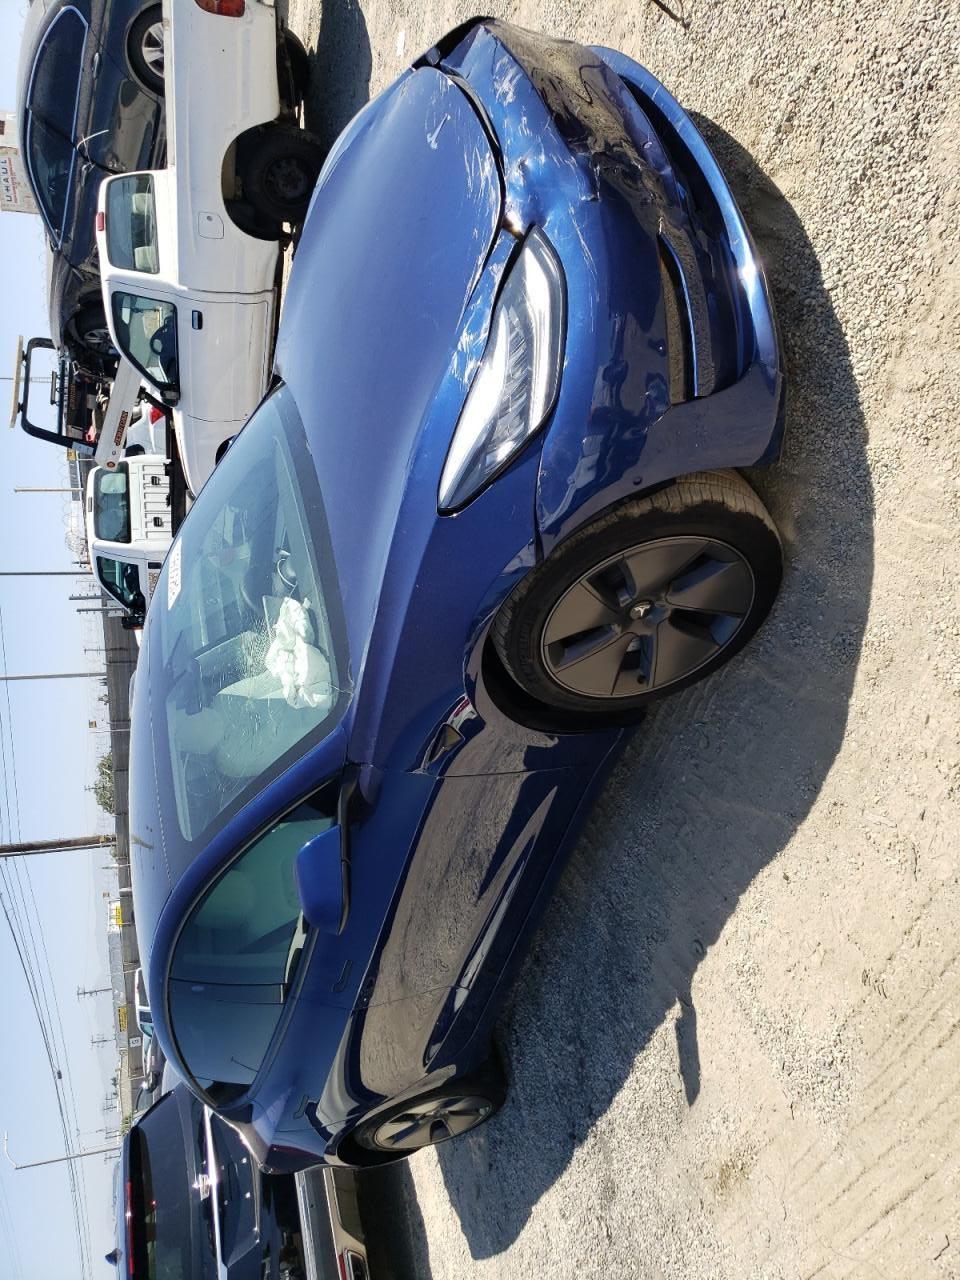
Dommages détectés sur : pare-choc avant, capot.
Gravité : mineur